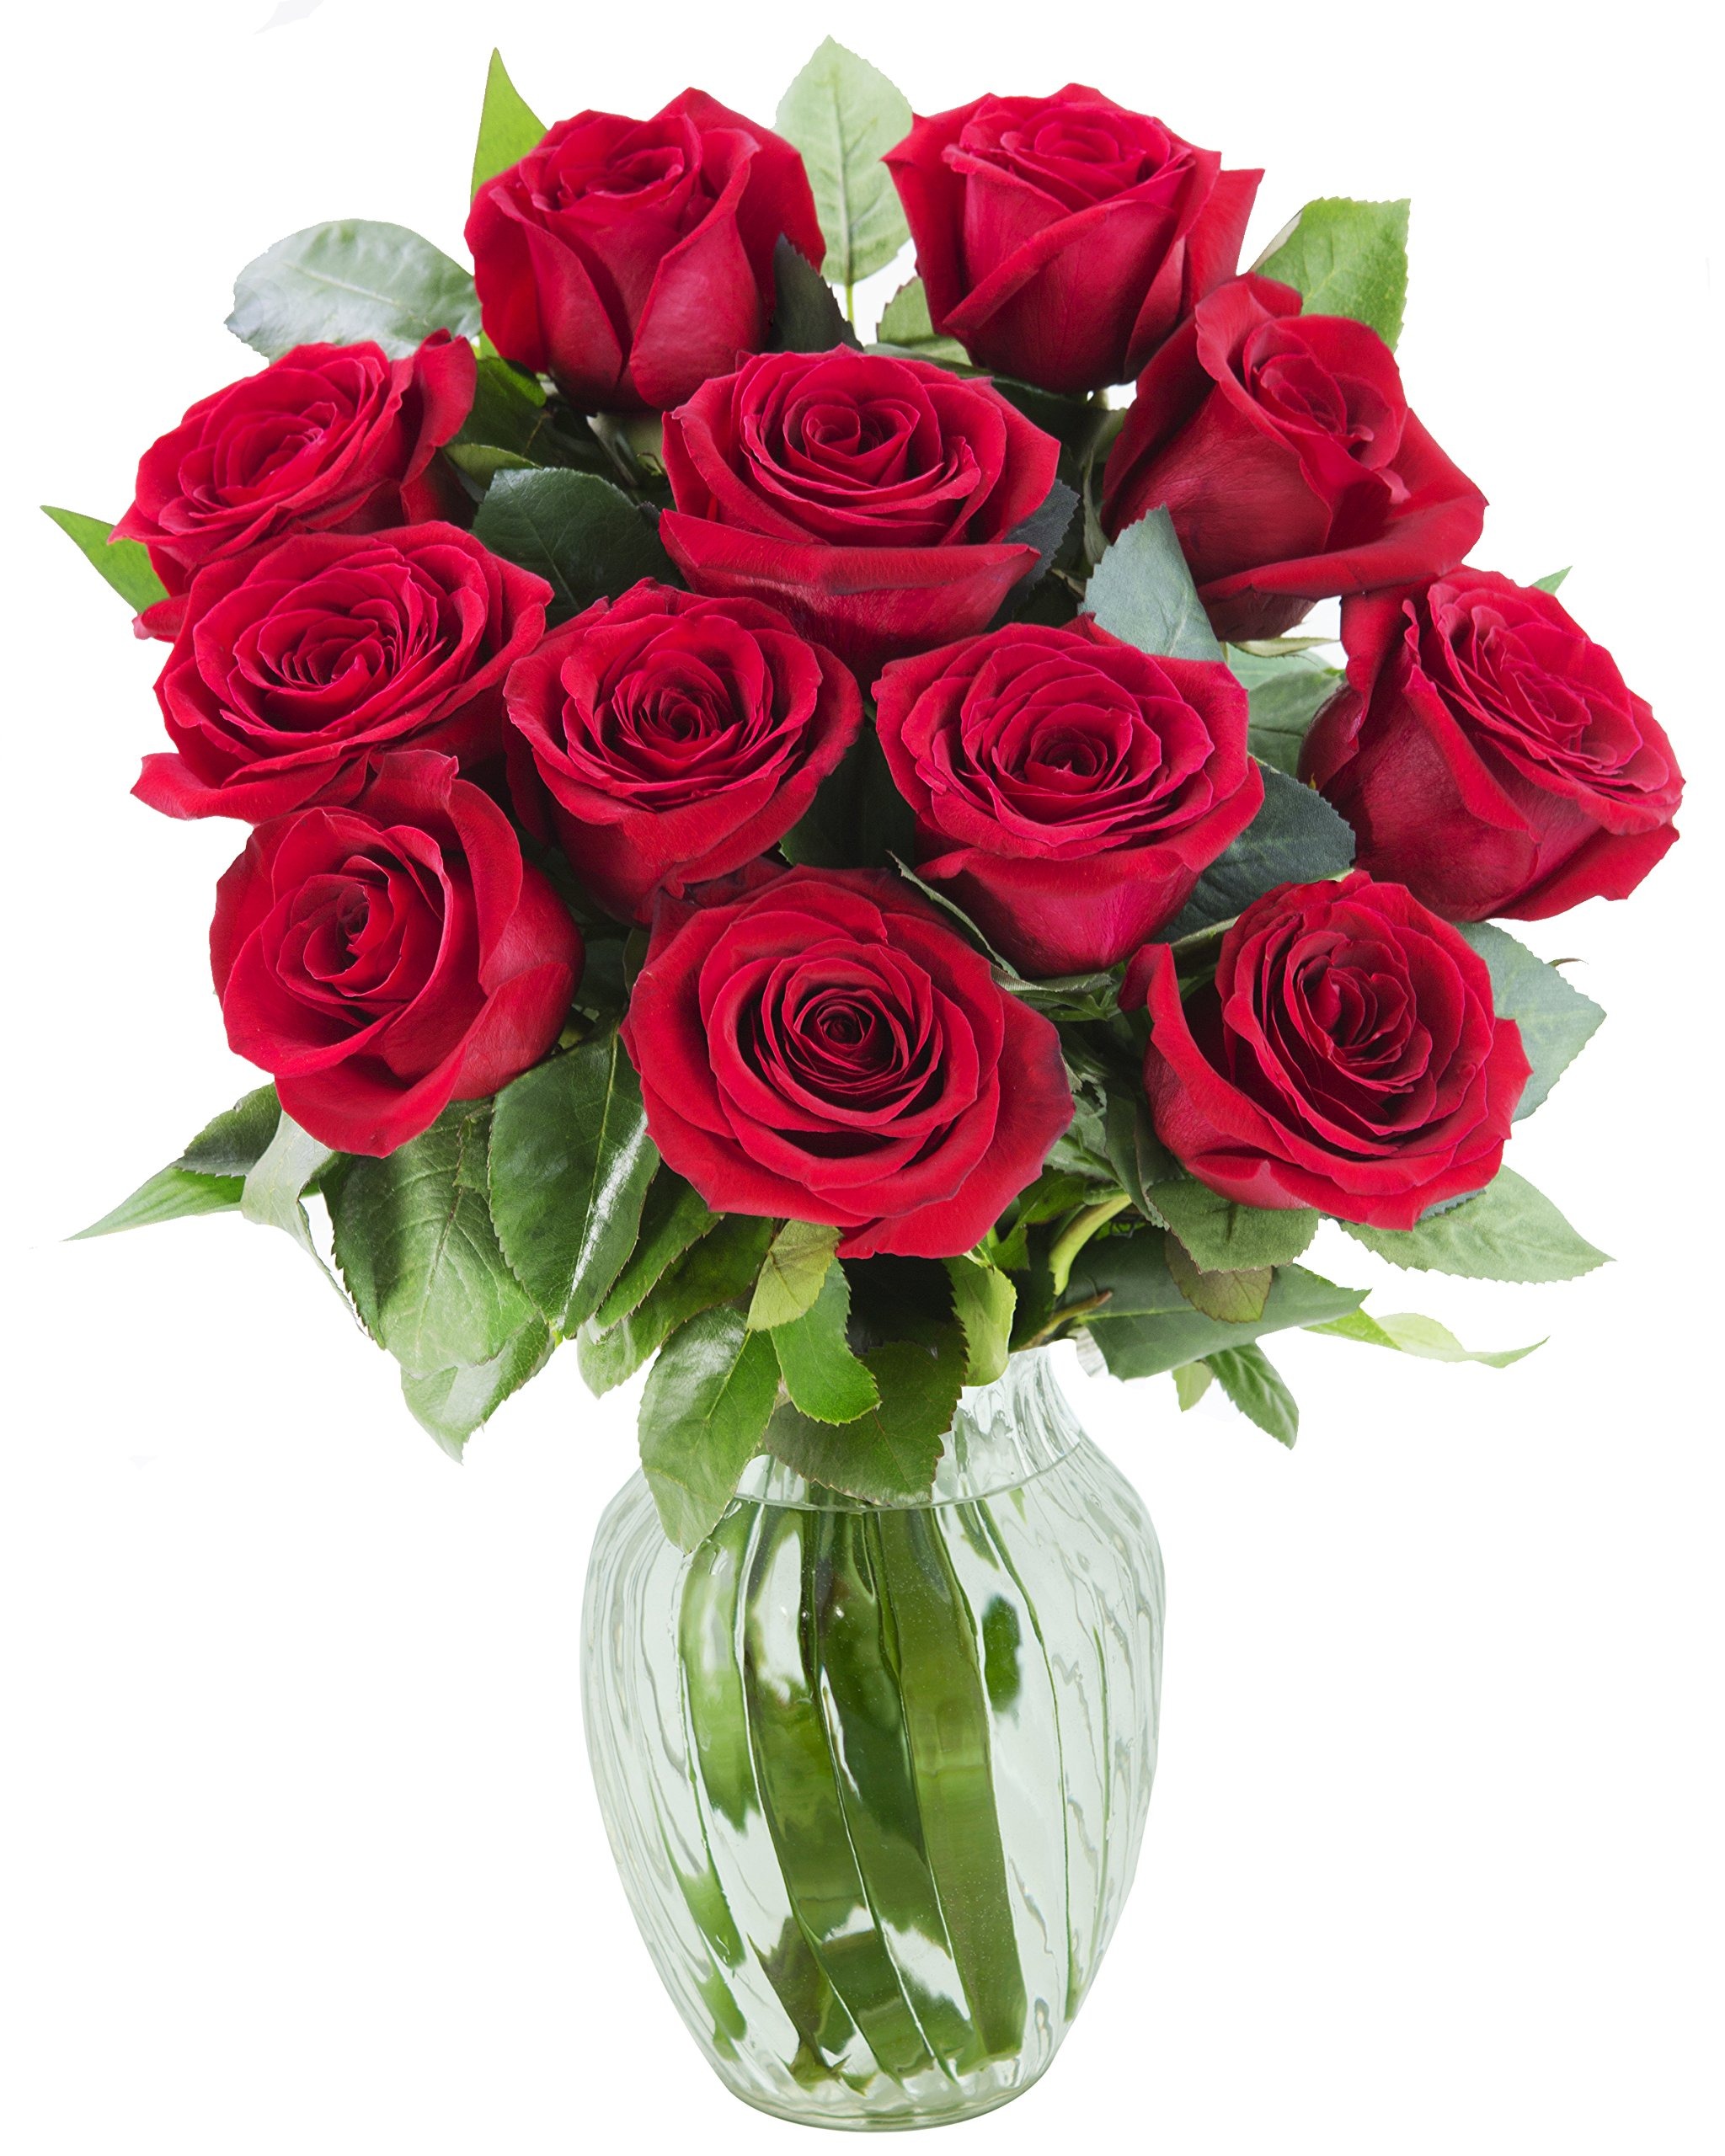
Item Name: KaBloom Flowers - Mother's Day Collection - The Romantic Classic Red Rose Bouquet of 12 Fresh Cut Red Roses with Vase.Gift for Birthday, Valentine, Mother’s Day Fresh Flowers
Value: 12.0
Unit: Count

Price: 40.94